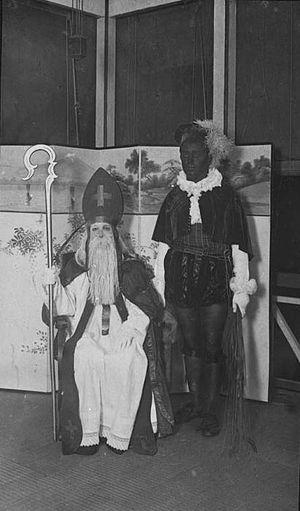
Nicolas de Myre ou Nicolas de Bari, communément connu sous le nom de « saint Nicolas », est né à Patare, en Lycie, vers 270 et mort à Myre en 345. Évêque de Myre en Lycie, il a probablement participé au premier Concile de Nicée au cours duquel il a probablement combattu l'arianisme.
Les compagnons de saint Nicolas sont divers personnages ou figures régionales qui accompagnent saint Nicolas en Europe centrale et occidentale. Ces personnages agissent comme antagonistes au saint patron qui distribue des cadeaux le 6 décembre, ou le 19 décembre pour l'Église orthodoxe utilisant le calendrier julien, aux enfants sages, menaçant de fouetter, punir ou enlever les enfants désobéissants.